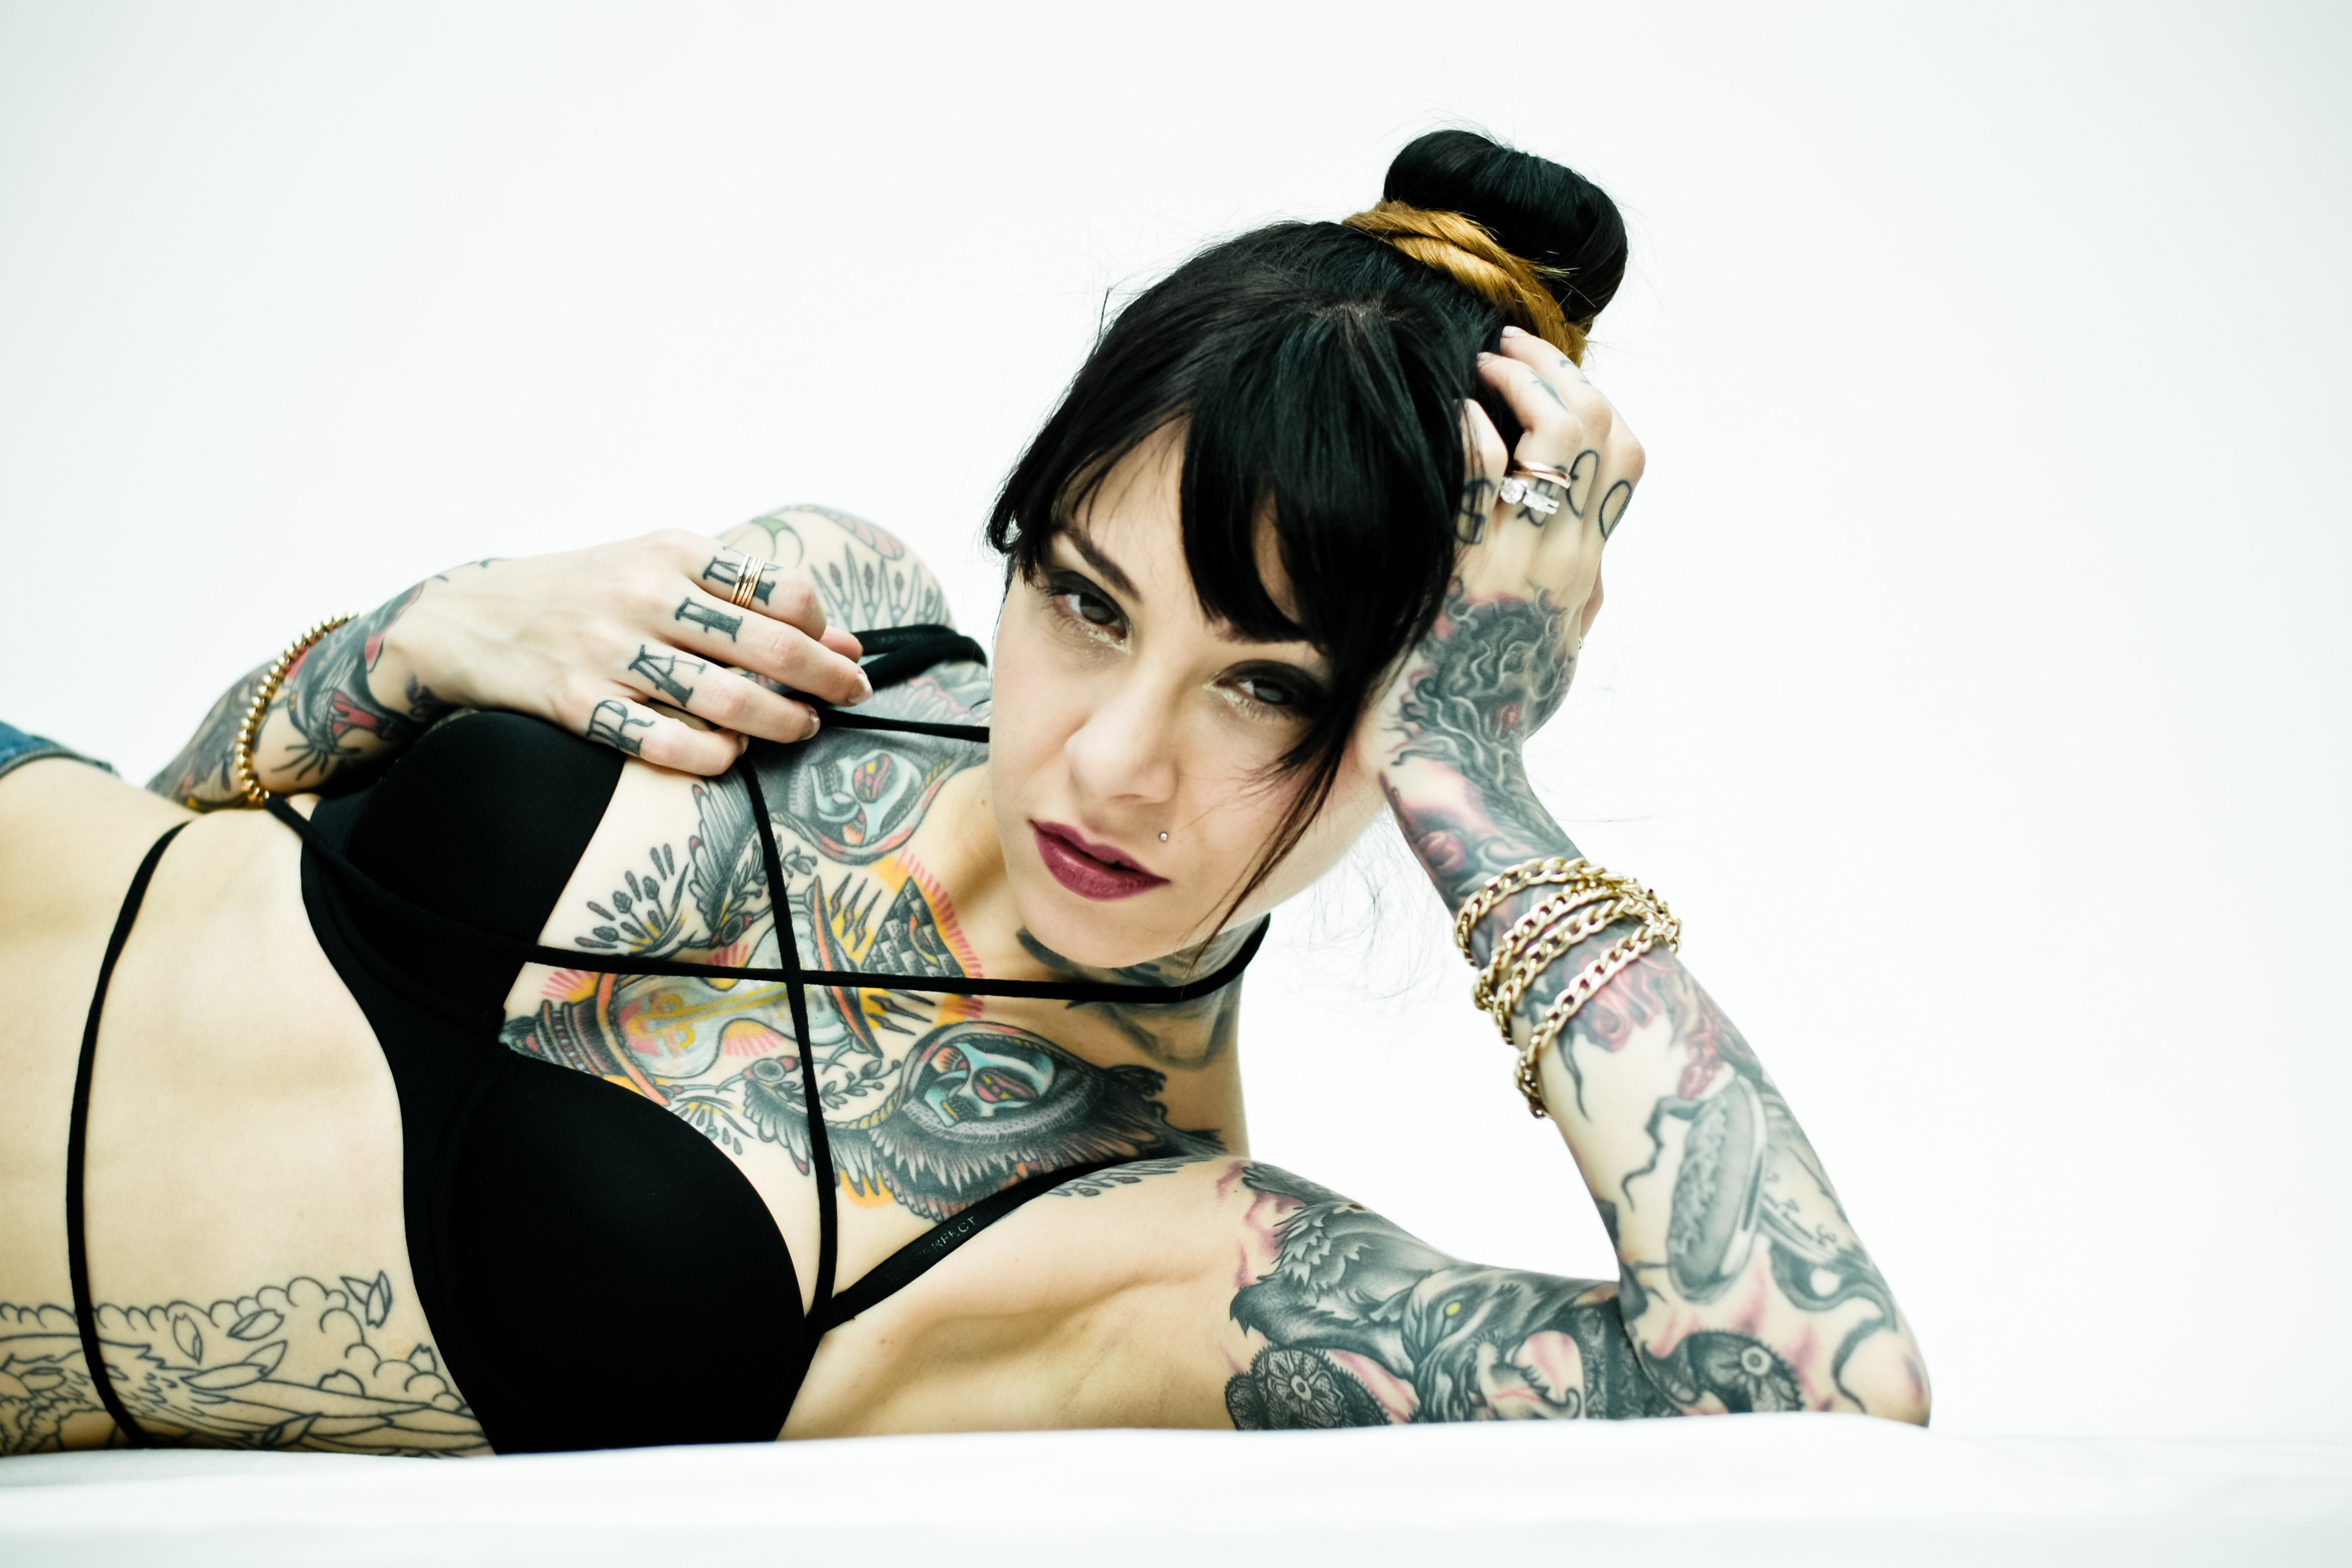
black hair, tattoo, arm, photography, hand, photo shoot